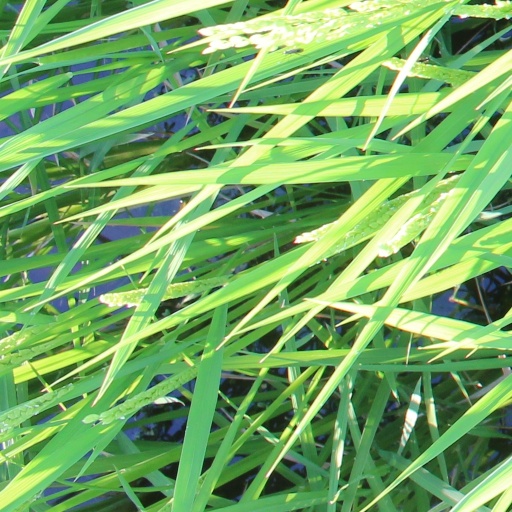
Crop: rice